Guitar Hero: Aerosmith

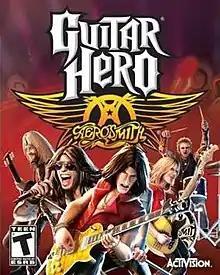
Cover art.From left: Brad Whitford, Steven Tyler, Joe Perry, Tom Hamilton and Joey Kramer.

Guitar Hero: Aerosmith is a 2008 rhythm game developed by Neversoft and published by Activision. It is the fifth installment in the "Guitar Hero" series and the first to focus on the career and songs of one rock band, Aerosmith. The game was released for the PlayStation 2, PlayStation 3, Xbox 360, and Wii on June 29, 2008, in North America, on July 27, 2008, in Europe, on August 6, 2008, in Australia, and October 9, 2008, in Japan. Aspyr published the Microsoft Windows and Mac OS X versions of the game, releasing them in October 21, 2008. "Guitar Hero: Aerosmith" sold as both a bundle with a specially designed guitar controller as well as a game-only package.